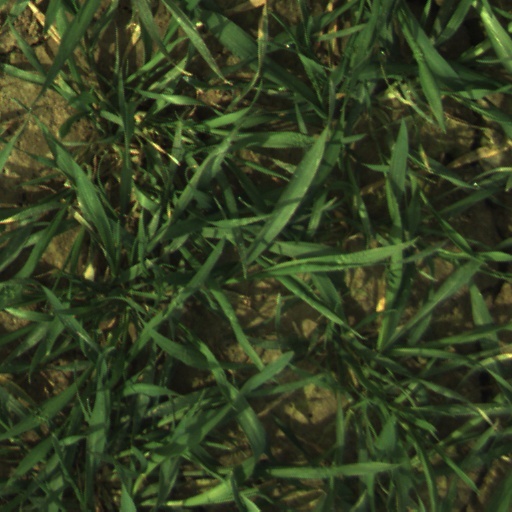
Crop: wheat